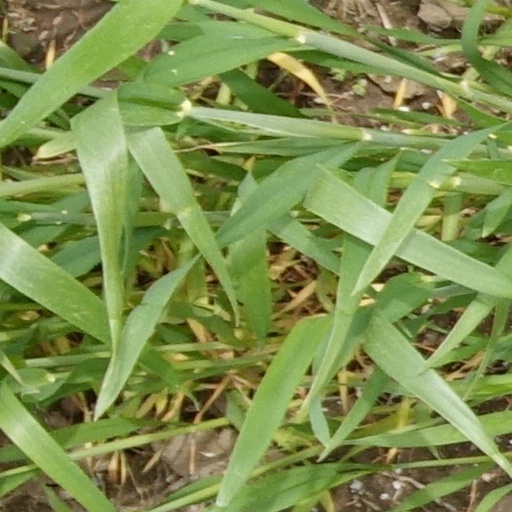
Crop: wheat